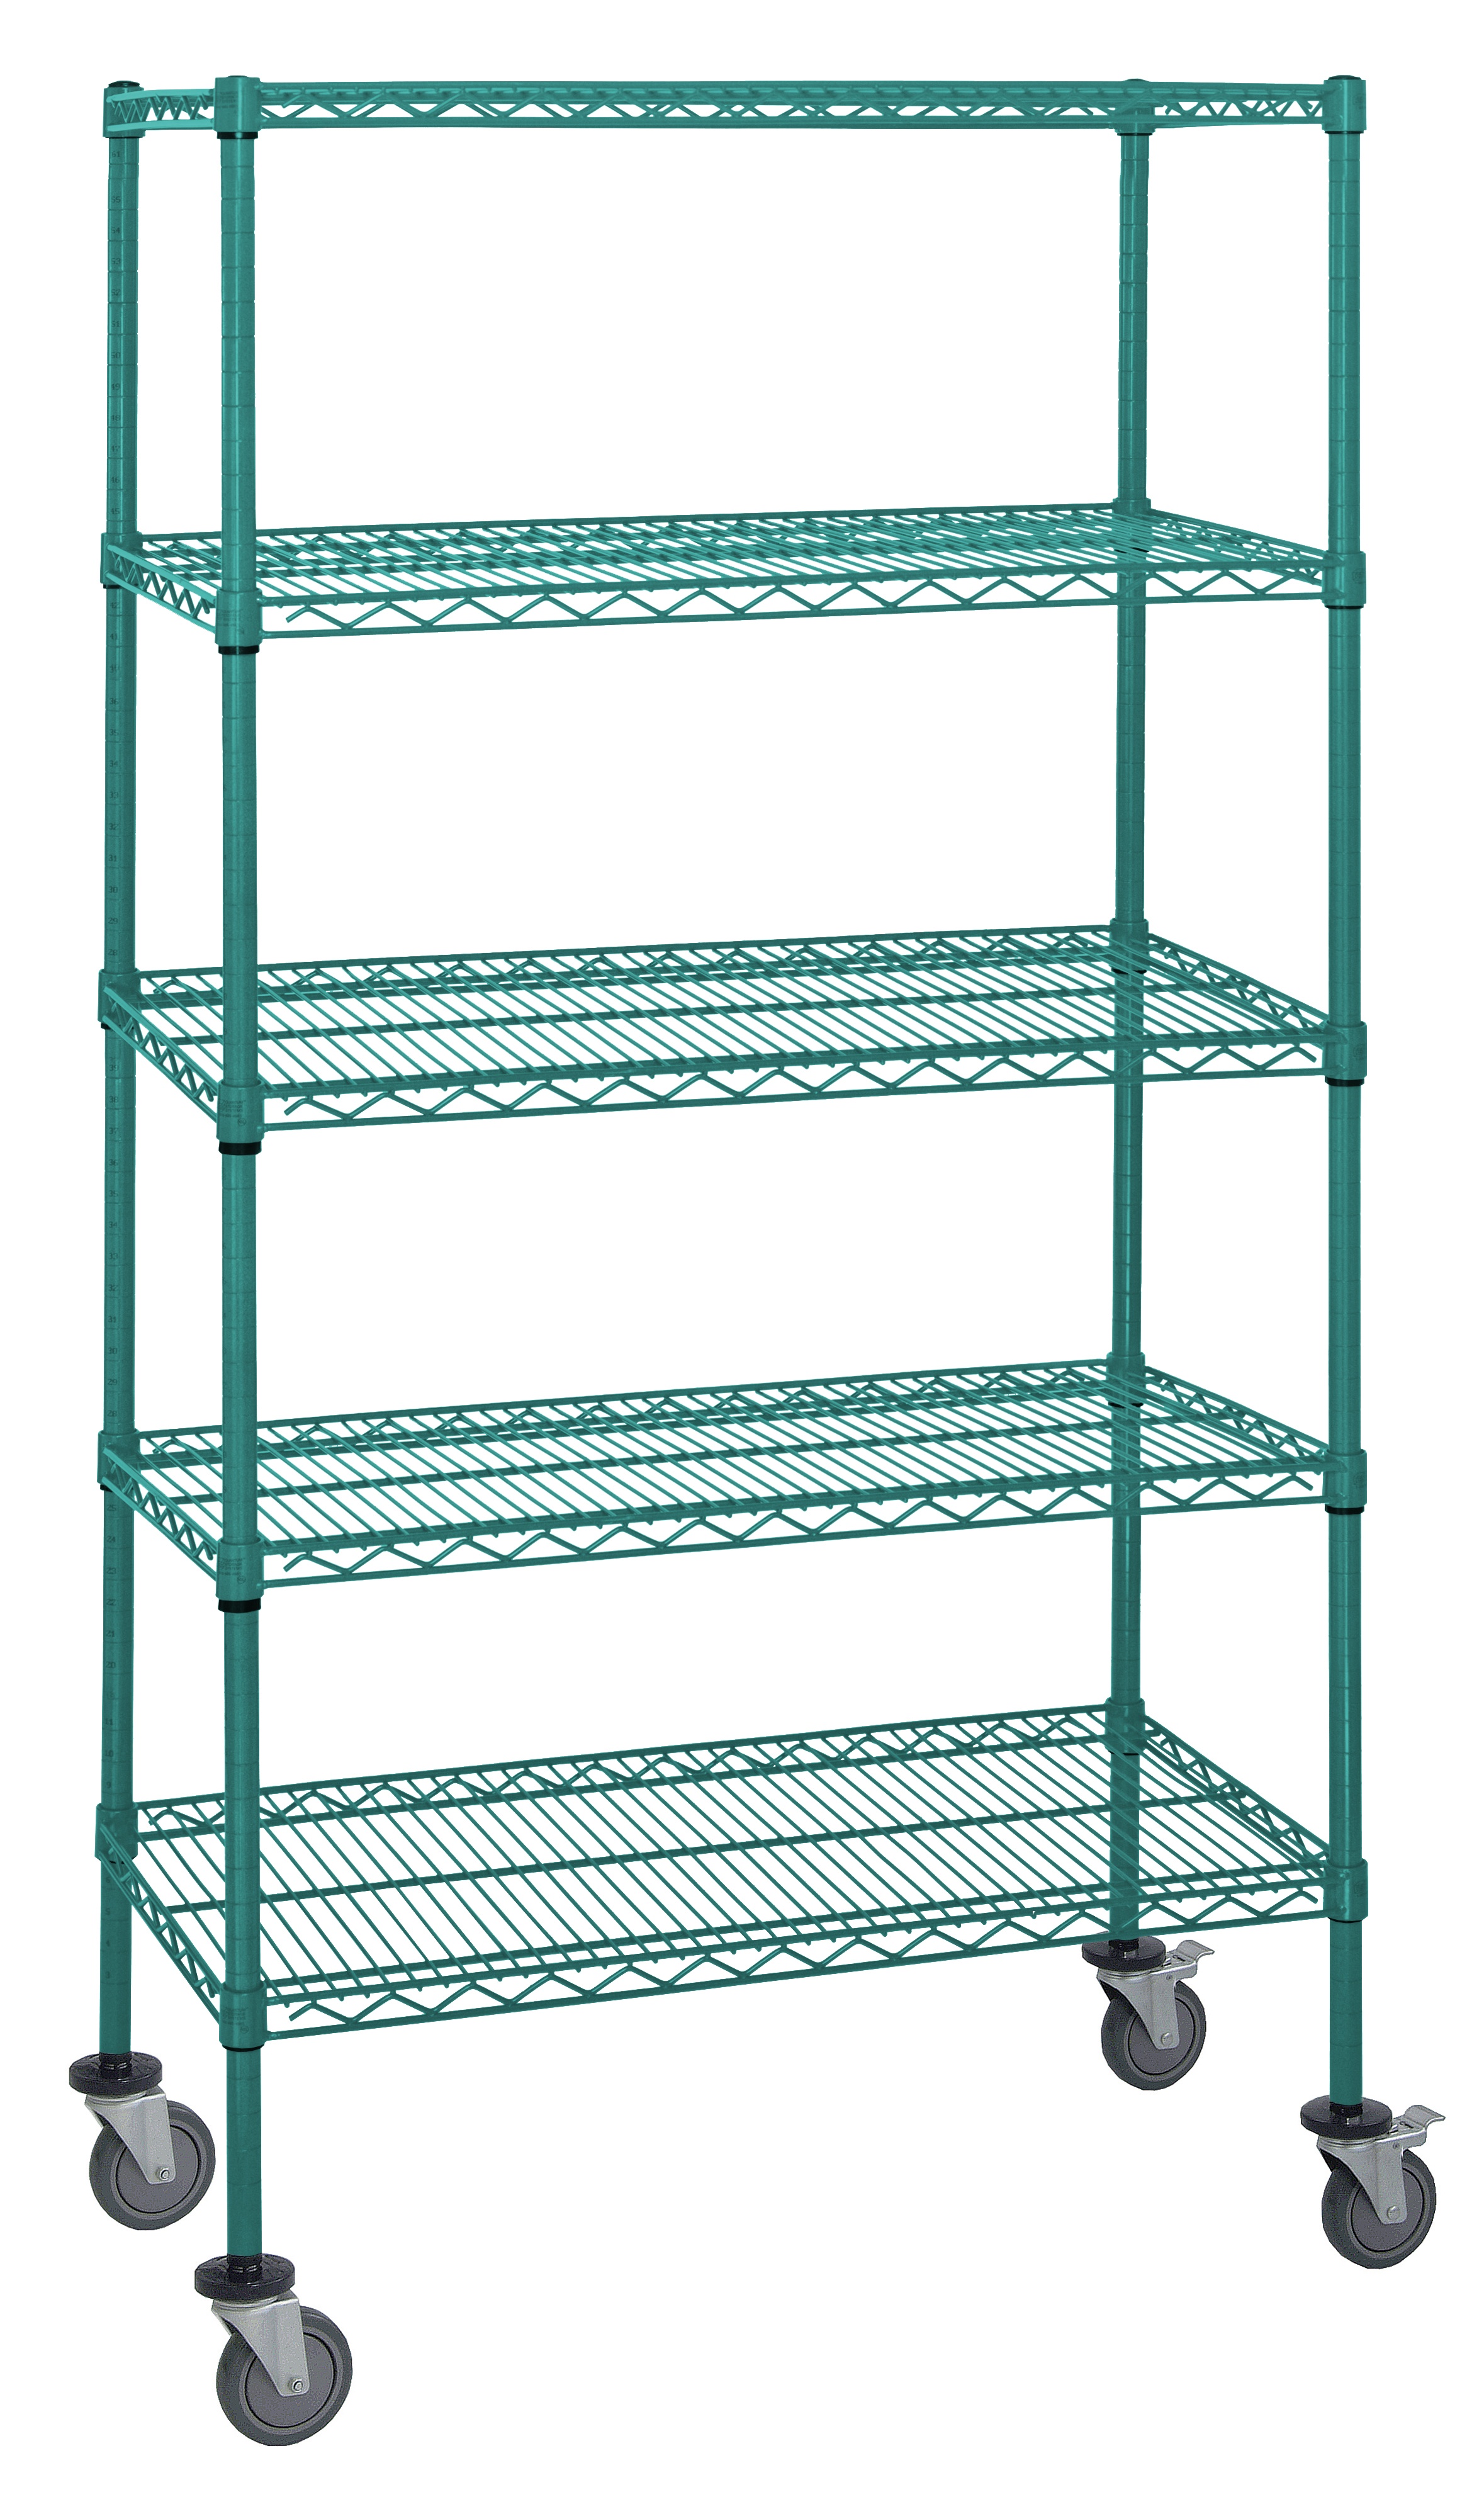
Quantum M1836P46-5 | 36"W x 18"D x 69"H M Stem Caster Cart | 5 Wire Shelves | Green Epoxy
Quantum M1836P46-5 36"W x 18"D x 69"H M Stem Caster Cart 5 Wire Shelves Green Epoxy Overall Width: 36" Overall Depth: 18" Overall Height: 69" Features M Stem Caster Green Epoxy Antimicrobial Finish Contains: 5 Wire Shelves 4 5" Thermoplastic Resin Casters, 2 with Brakes Click Here to view similar options
Brand: Quantum
Category: Office Supplies > Office Carts > Utility Carts